Prohibit (horse)

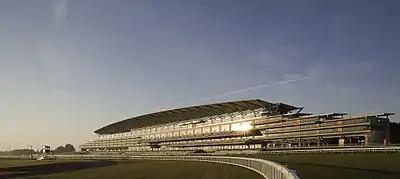
Ascot Racecourse: the site of Prohibit's win in the King's Stand Stakes

In the King's Stand Stakes at Royal Ascot on 14 June Prohibit was ridden by Jim Crowley and started the 7/1 fourth choice in the betting behind Kingsgate Native, the Australian challenger Star Witness (Blue Diamond Stakes) and Sole Power. The other fifteen runners included Bridgetown (Summer Stakes) and Holiday for Kitten from the United States, Sweet Sanette from Hong Kong, War Artist (Goldene Peitsche) from Germany, Mar Ardentro from France, Arctic (Round Tower Stakes) from Ireland and Overdose from Hungary as well as Tangerine Trees, Rose Blossom, Astrophysical Jet, Iver Bridge Lad (Dragon Stakes) and Monsieur Chevalier (Molecomb Stakes) from the United Kingdom. Prohibit was restrained behind the leaders as Rose Blossom set the pace but began to make progress two furlongs out, at which point Sweet Sanette went to the front. Prohibit maintained his run, overtook the Hong Kong mare in the closing stages and held off the late run of Star Witness to win by half a length. Sweet Sanette took third ahead of Overdose, with a gap of two and a half lengths back to War Artist in fifth. After the race Cowell said "I'm overwhelmed. I've got sunglasses on, so you won't notice I'm crying. I've had a bit of flak for running him too much, but he thrives on his racing. He's a game horse and I'm chuffed to bits. It's the best day of my racing life – it's awesome. Over five furlongs he's obviously a very talented horse, but he doesn't get a yard further." Jim Crowley, who was riding his first Royal Ascot winner commented "He travelled well and I hardly had to use my stick – he picked up by himself. He's run four times in a few weeks and loves his racing. He's thriving, improving on it. He broke really well and was a different horse today. I was a little concerned when the rain came as he prefers faster ground, but it's perfect the way it is".